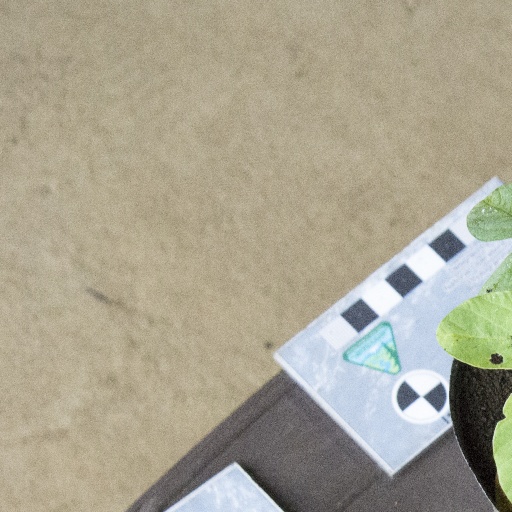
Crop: soybean